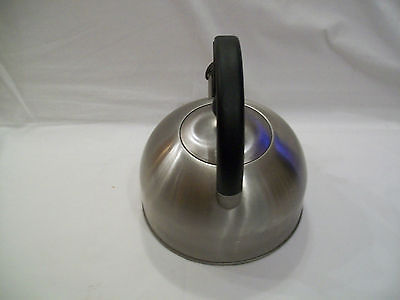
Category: kettle